Effie Alberta Read

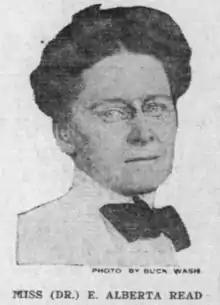
Effie Alberta Read, from a 1913 publication.

Effie Alberta Read (born about 1873 – died September 1, 1930) was an American scientist who researched food safety for the U. S. Food and Drug Administration.